Xu Chang's rebellion

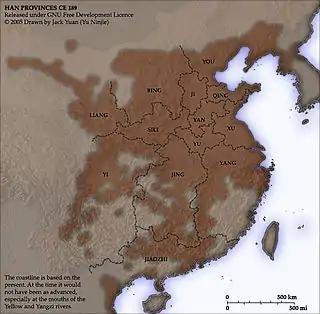
The rebellion was centered in Kuaiji Commandery in the eastern part of Yang Province

From late 172 to 174, the religious leader Xu Chang led a major uprising against the Han dynasty of China in the Kuaiji Commandery. Having proclaimed himself emperor while restoring the ancient state of Yue, Xu and his followers initially proved successful and overran much of Kuaiji. The Han central government consequently appointed Zang Min as commander of the local pro-government forces and mobilized soldiers from across Yang Province. In late 174, the insurgents were finally destroyed.